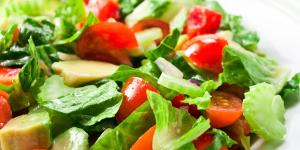
ensalada de apio tomate y aguacate